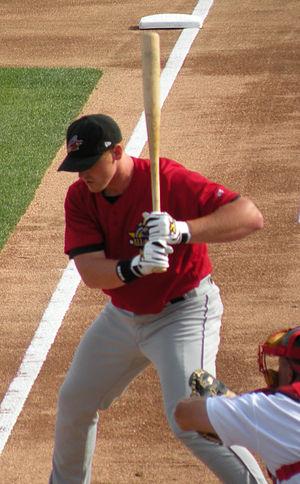
Les couleurs nationales du Canada sont le rouge et le blanc. Elles furent officiellement établies par le roi George V en 1921 et sont le plus mis en évidence sur le drapeau national du pays. Le rouge est symbolique de l'Angleterre à travers la croix de saint Georges et le blanc de l'emblème royal français depuis Charles VII.